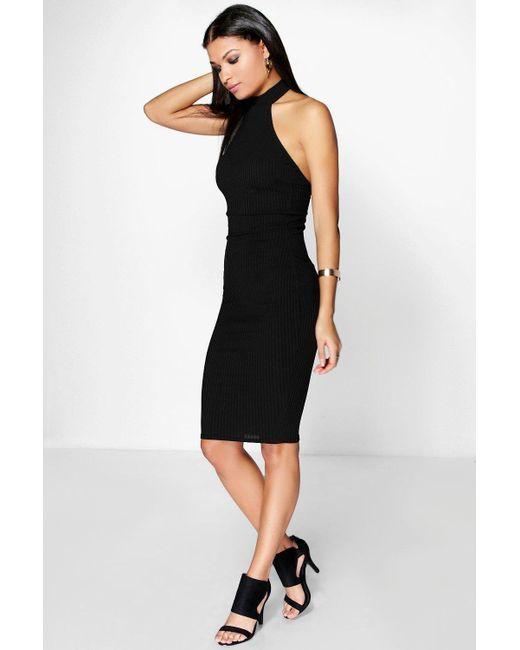
SCHWARZES FIGURBETONTES KLEID MIT EXTREM HOHEM HALSAUSSCHNITT UND SCHNÜRUNG HINTEN